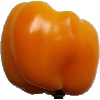
Label: yellow_pepper